Swansea Bay

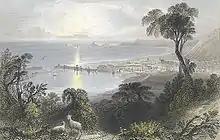
Swansea Bay (1840)

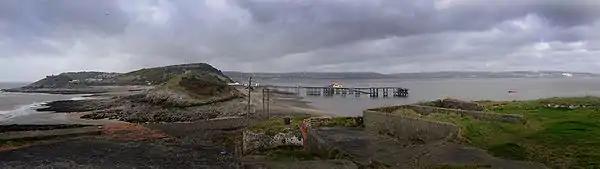
Bracelet bay, Mumbles and Swansea bay, seen from the Mumbles Lighthouse

Swansea Bay is a bay on the southern coast of Wales. The River Neath, River Tawe, River Afan, River Kenfig and Clyne River flow into the bay. Swansea Bay and the upper reaches of the Bristol Channel experience a large tidal range. The shipping ports in Swansea Bay are Swansea Docks, Port Talbot Docks and Briton Ferry wharves.